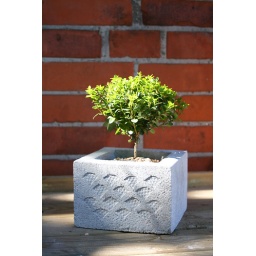
concrete flower pot made in spring 2008